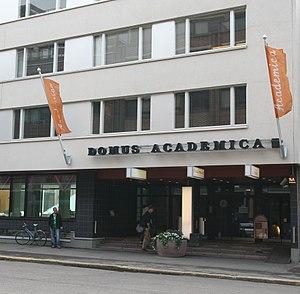
Domus Academica, familièrement appelée Domma, est une résidence étudiante située au centre-ville d'Helsinki, en Finlande.